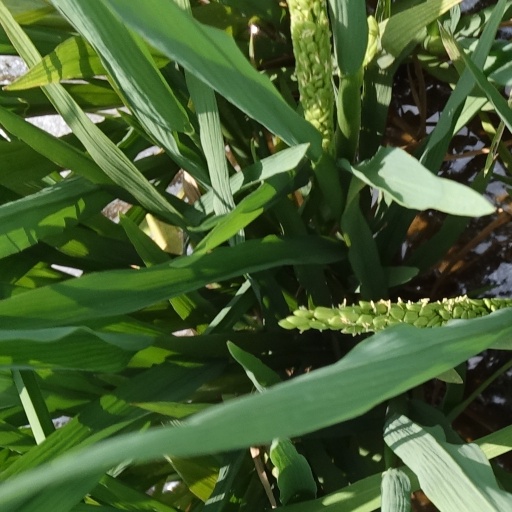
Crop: rice